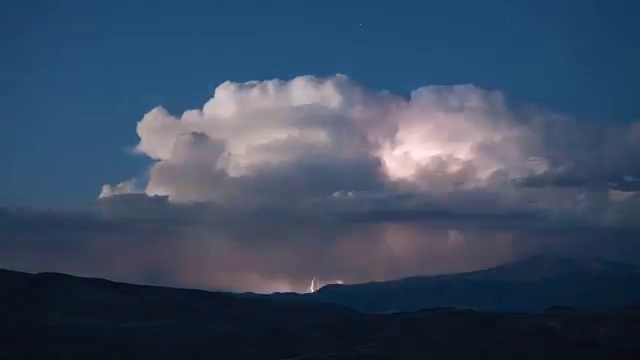
Fire: no
Smoke: no